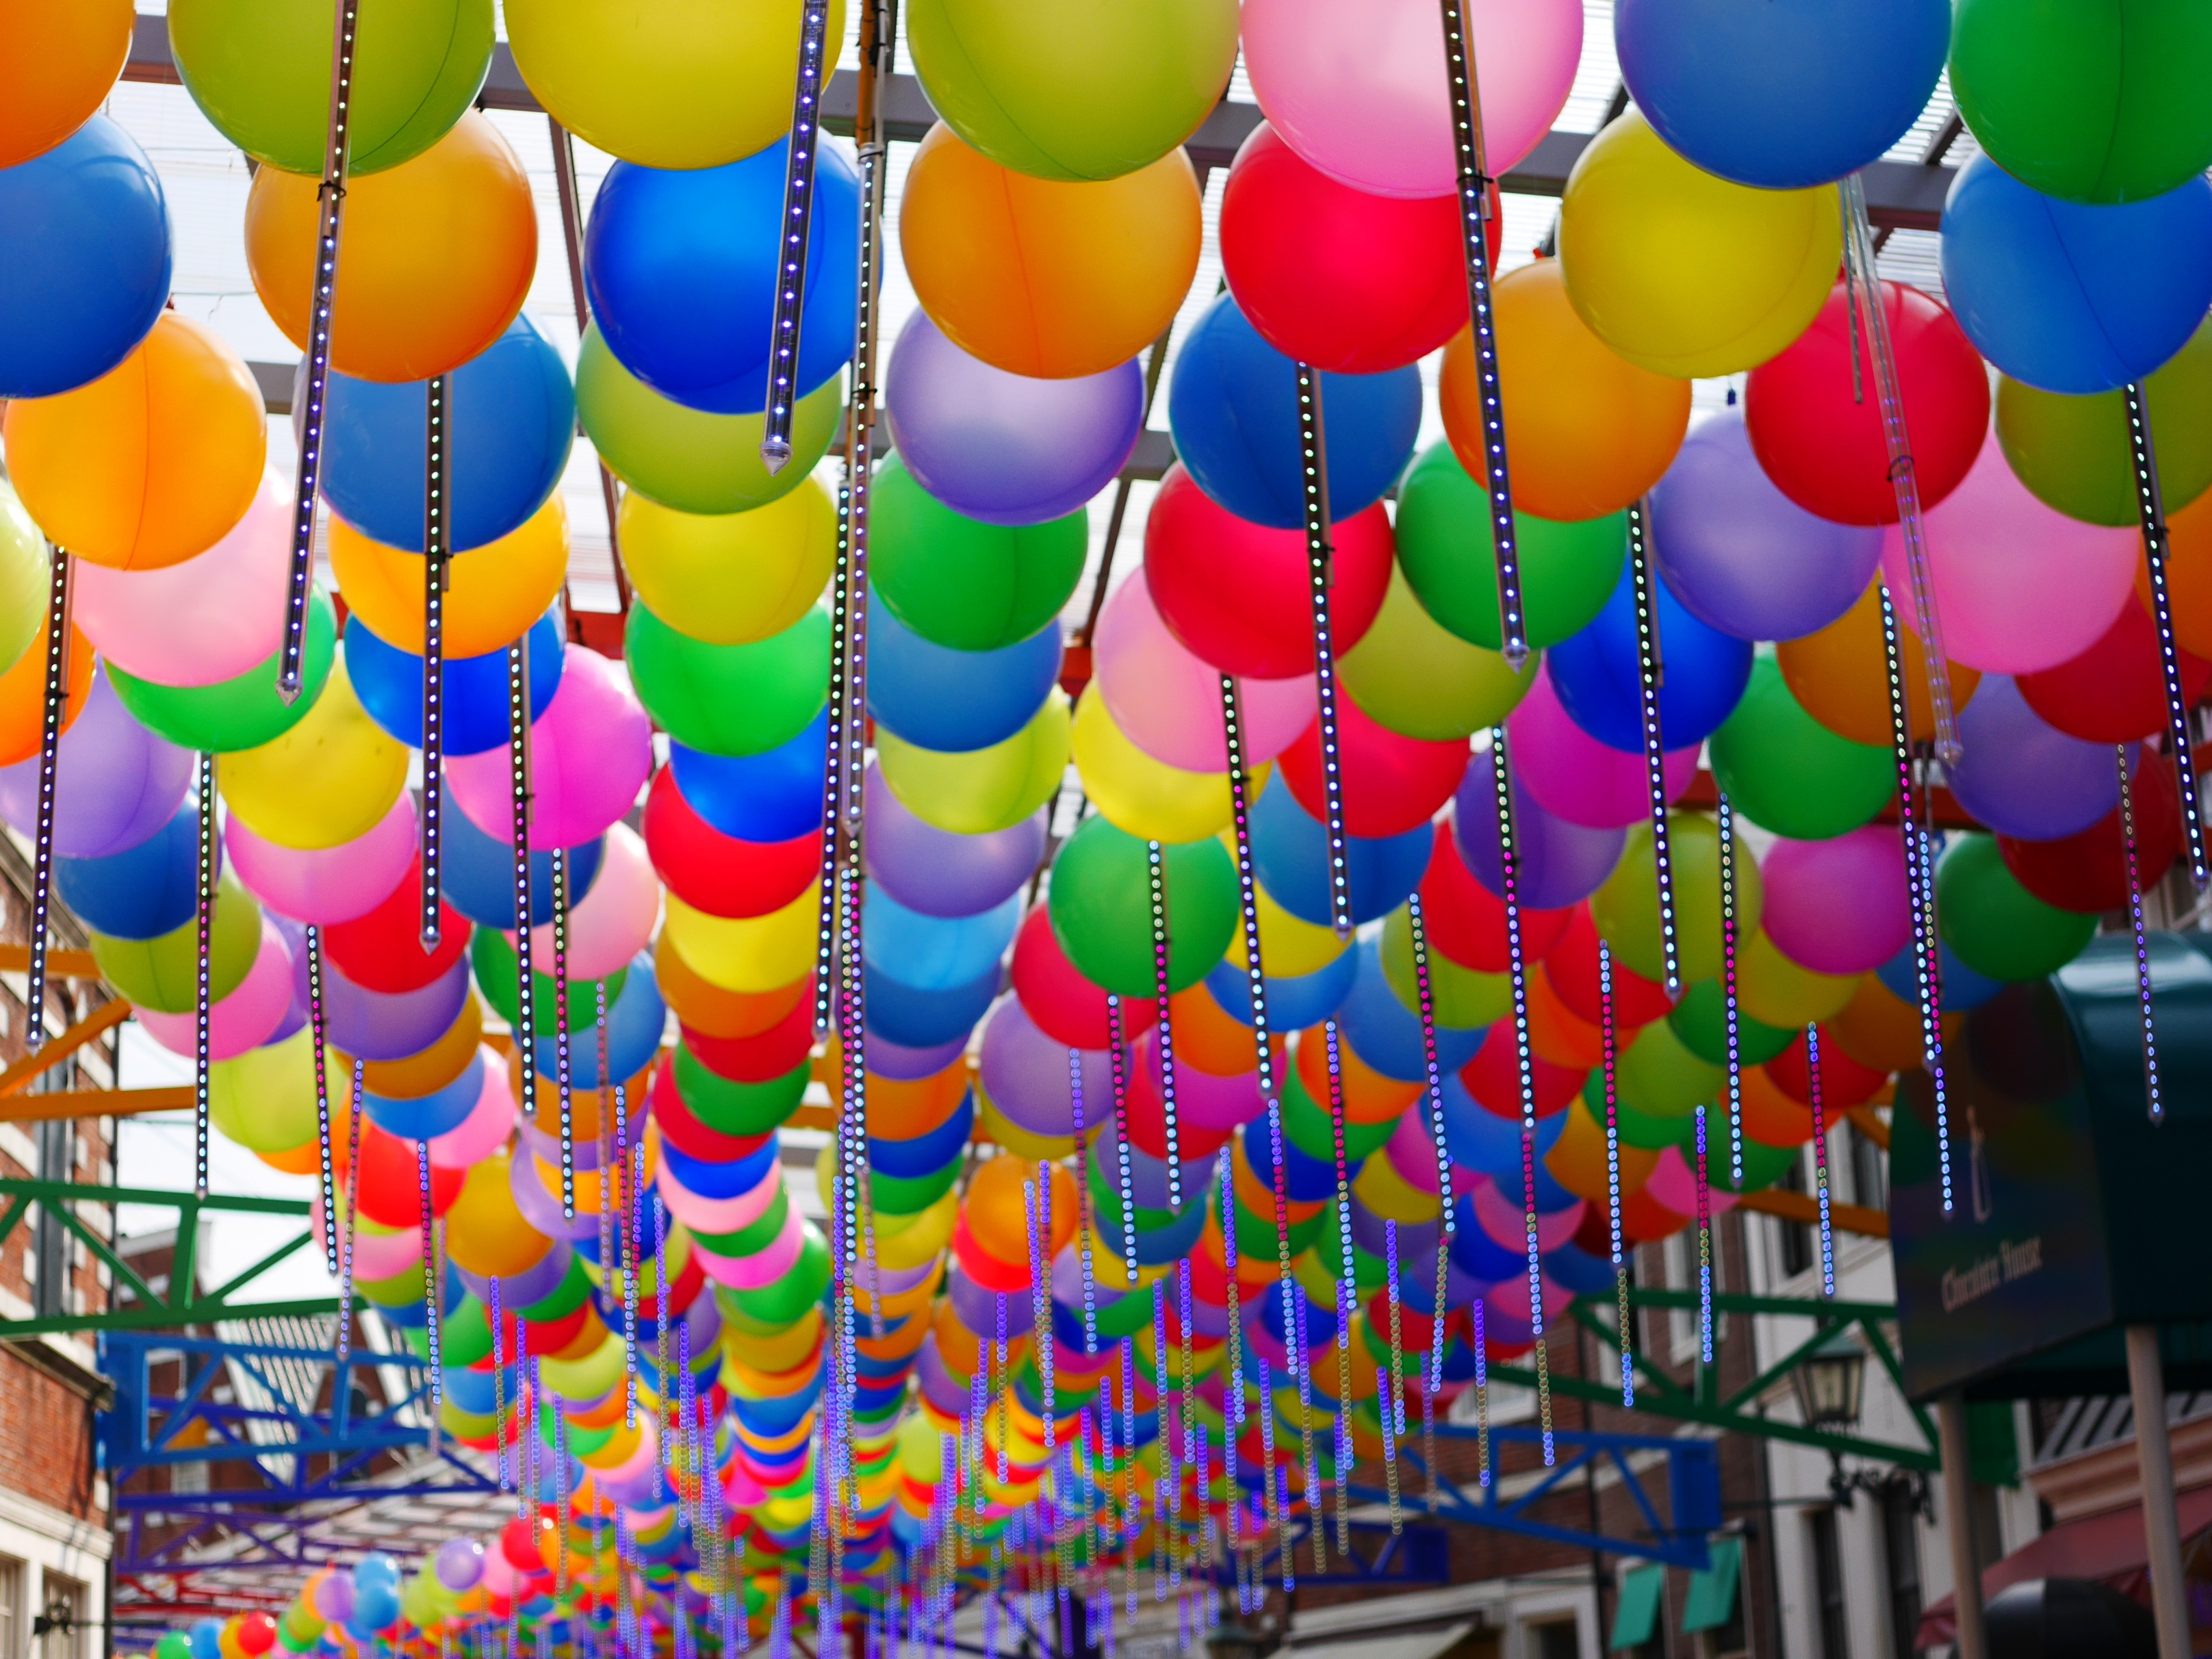
street, balloon, decoration, vehicle, color, colorful, toy, festival, vivid, balloons